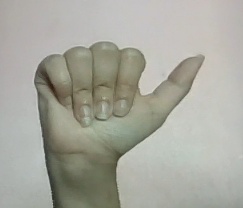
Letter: dhad